Question: Where is this picture taken?
Tambaya: A  ina aka dauki wannan hoton?
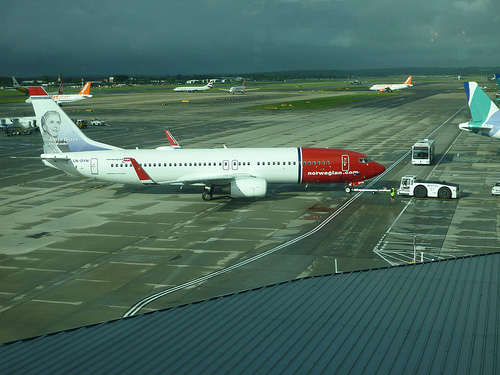
Answer: At the airport.
Amsa: A filin jirgin sama.